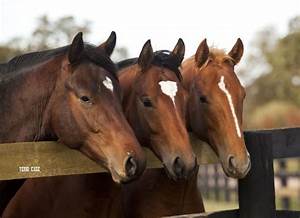
Label: cavallo